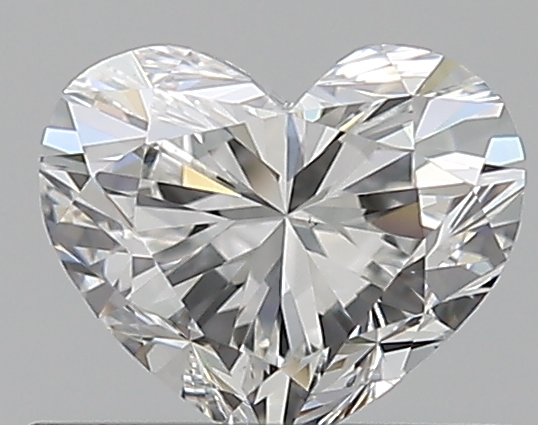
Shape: heart
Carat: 0.56
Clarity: VS1
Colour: F
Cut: EX
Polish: EX
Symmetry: EX
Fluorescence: N
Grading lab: GIA
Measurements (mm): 4.85 x 5.74 x 3.38